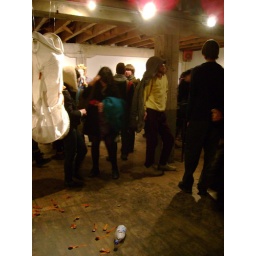
a water bottle sneaks its way in as part of the installation.